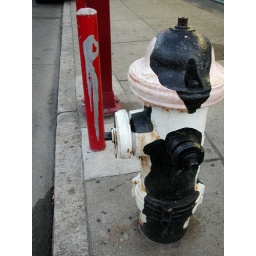
Located infront of an ice cream stand. Areas of the building are in the same cow print.